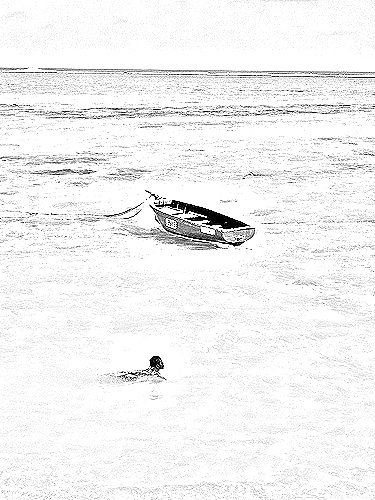
Portrait style: Sketch Portrait